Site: brandenburg
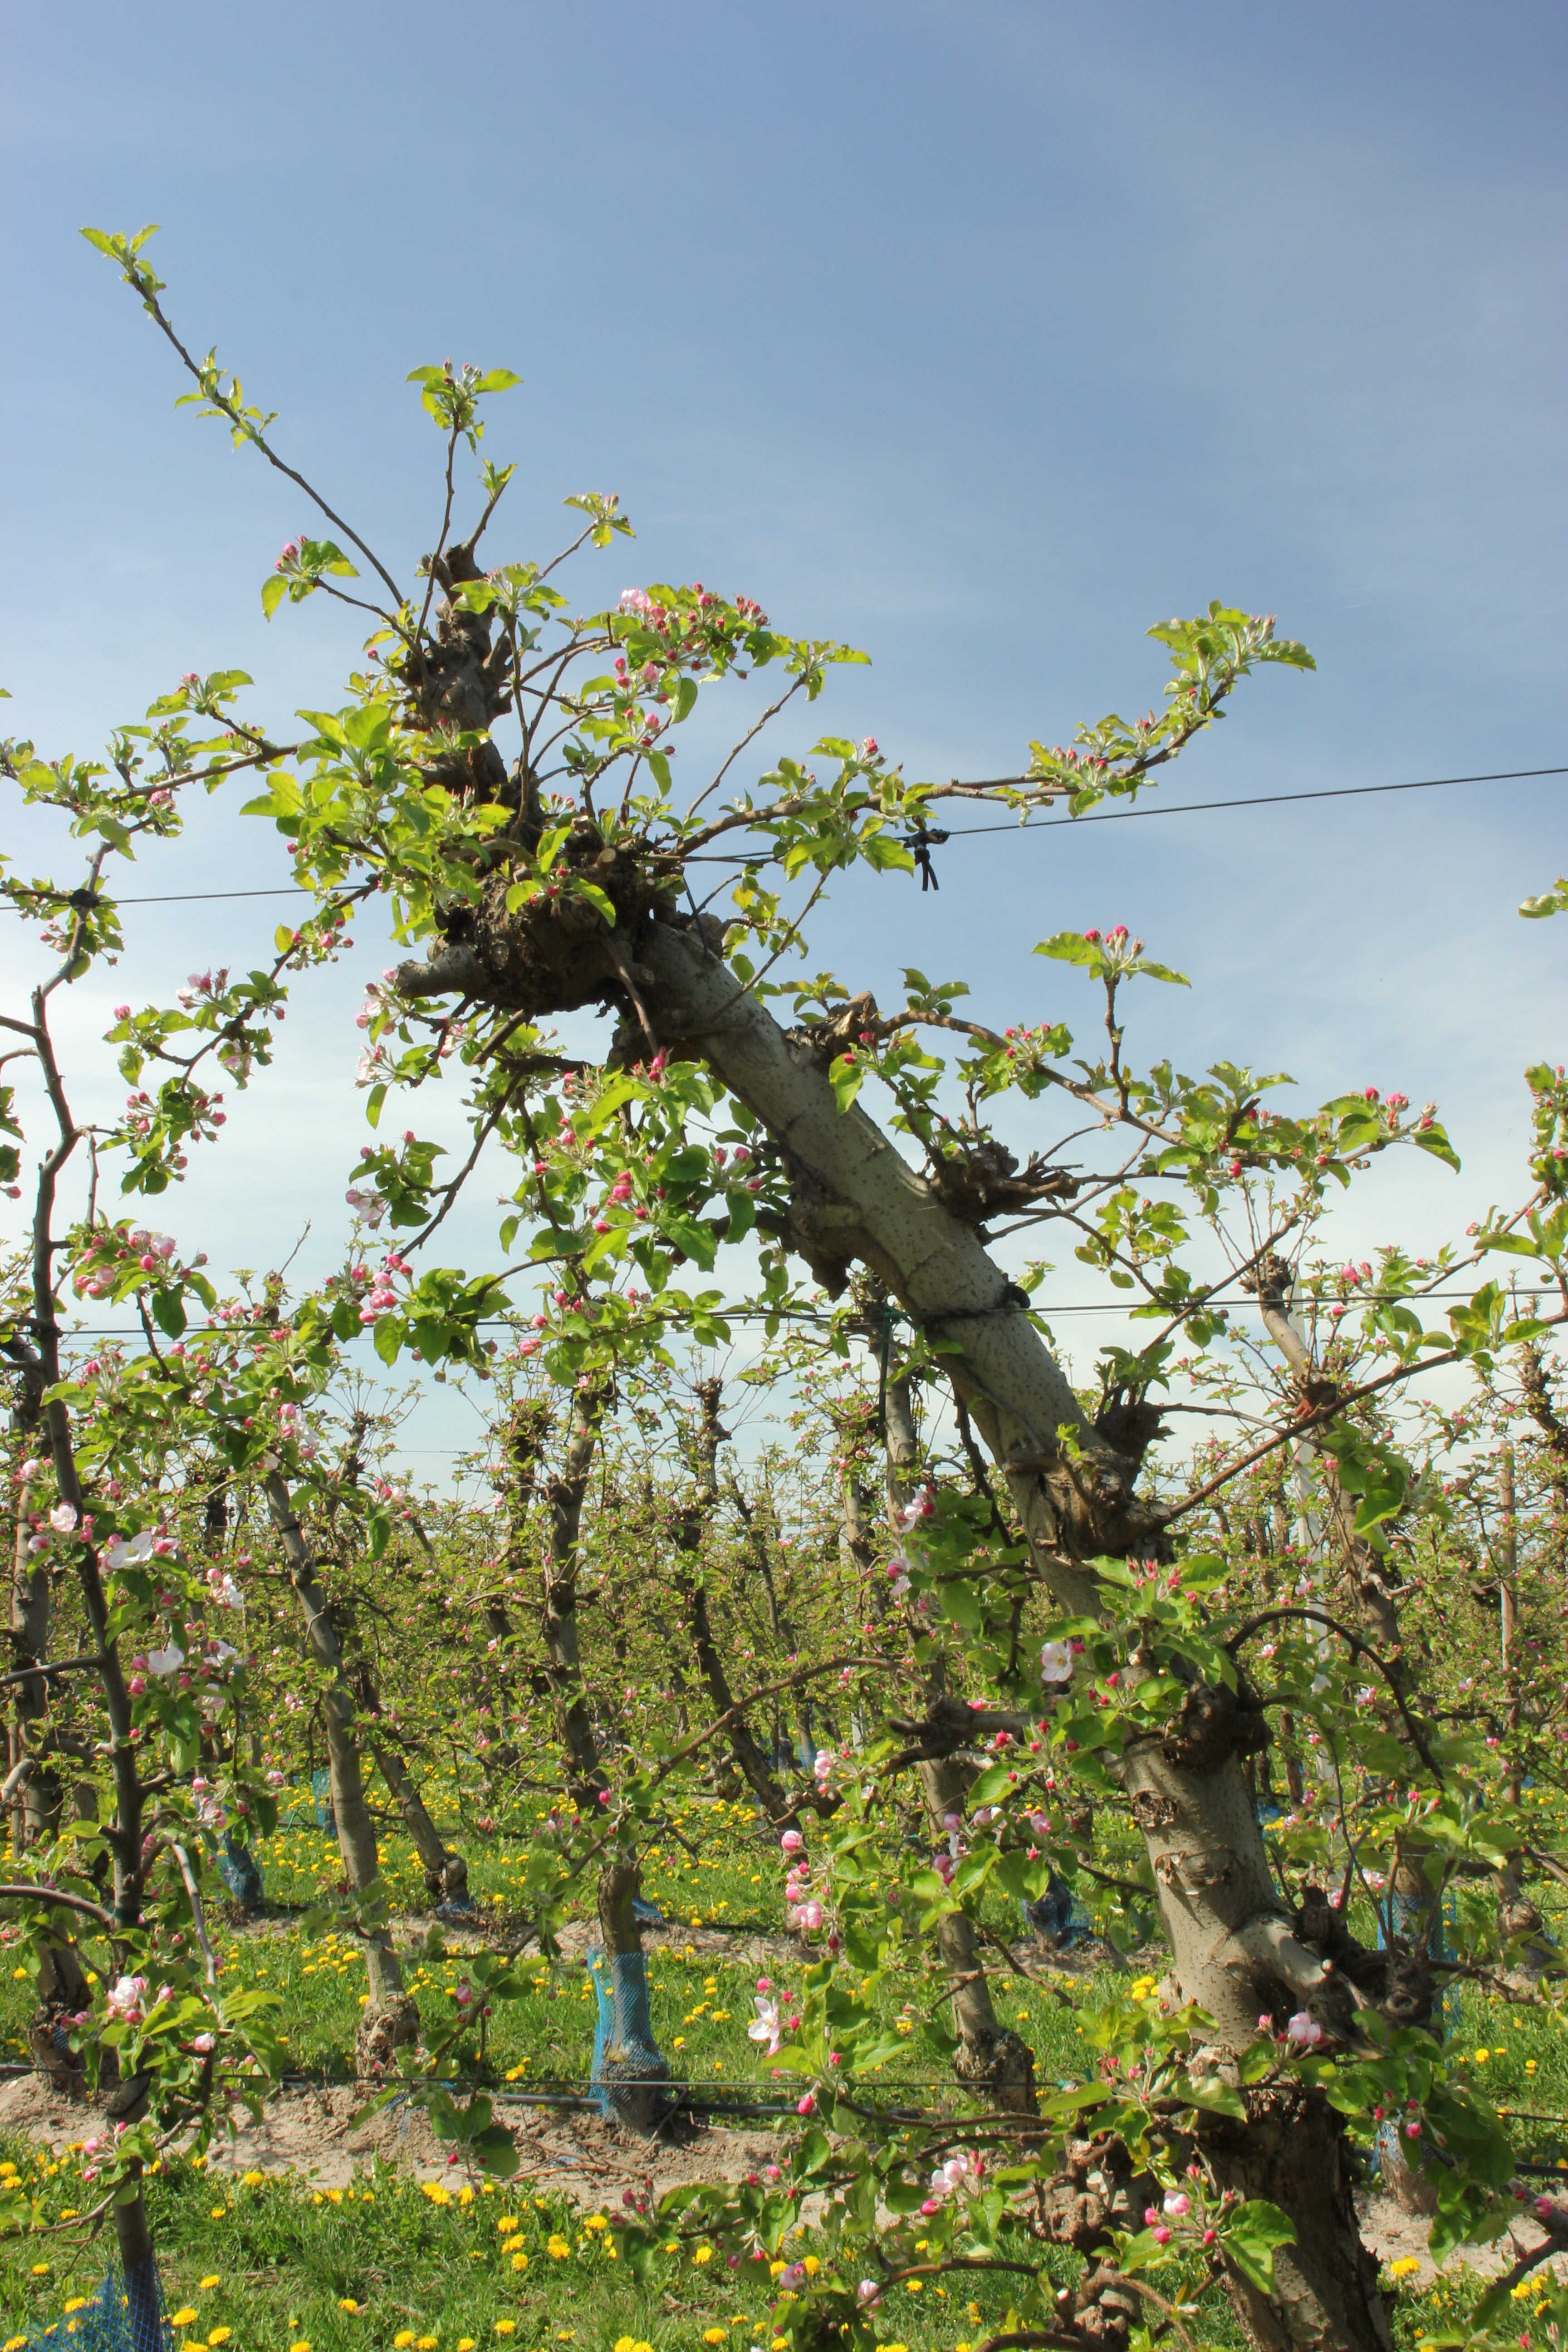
Growth stage (BBCH 57): Inflorescence emergence